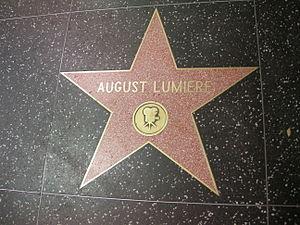
Auguste et Louis Lumière, souvent désignés par l'expression frères Lumière, sont deux ingénieurs et industriels français qui ont joué un rôle primordial dans l'histoire du cinéma et de la photographie.